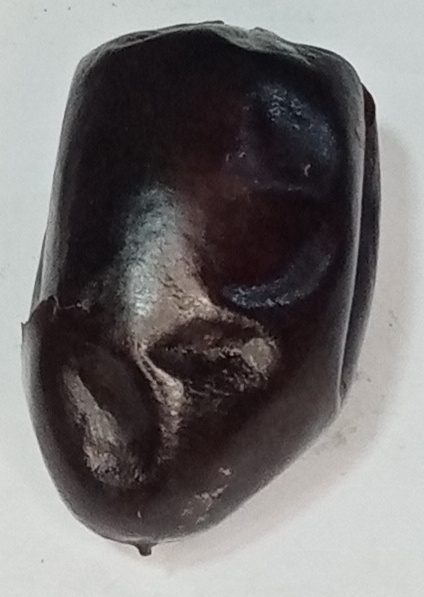
Variety: kupro
Size: large
Grade: grade-1